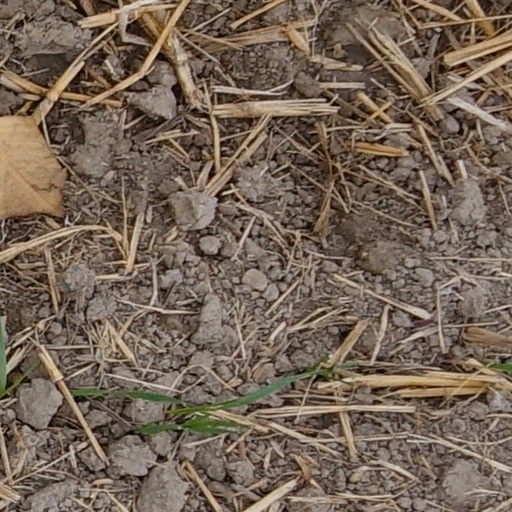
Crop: wheat